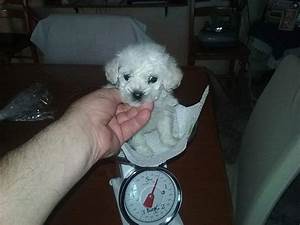
Label: dog